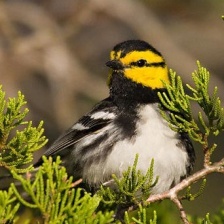
Species: GOLDEN CHEEKED WARBLER
Scientific name: SETOPHAGA CHRYSOPARIA